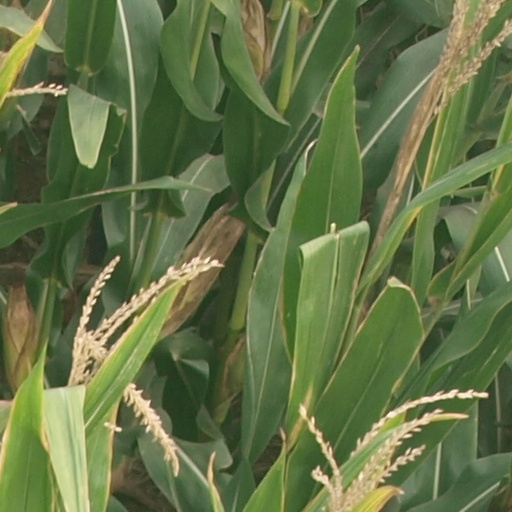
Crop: maize; corn